Maienfeld

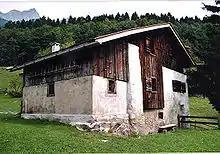
"Heidi"haus in Maienfeld

Johanna Spyri's classic book "Heidi" is largely set in Maienfeld.